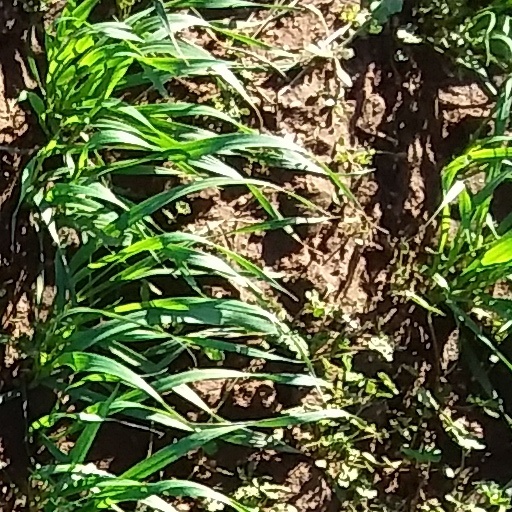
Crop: wheat